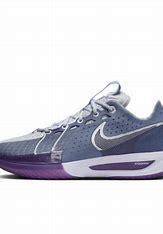
Brand: Nike
Model: G T Cut 3